Deborah Anderson

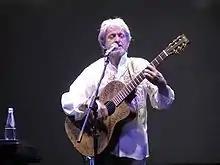
Deborah Anderson's early music included collaborations with her father Jon Anderson

Deborah Anderson is the daughter of singer Jon Anderson and Jennifer Anderson (née Baker), and sister to singer Jade Anderson. On the 1983 Jon & Vangelis album, "Private Collection", Jon wrote the lyrics and a song named after her titled "Deborah". Deborah's earliest musical work was on projects with her father: including backing vocals on "Song of Seven" in 1980, and on "Anderson Bruford Wakeman Howe (album)" (1989), the 1993 Latin American Jon Anderson solo tour, "Deseo" (1994), "Angels Embrace" (1995) and "Toltec" (1996). She was educated at Roedean School in Brighton. She also worked in vintage fashion, owning her own store.